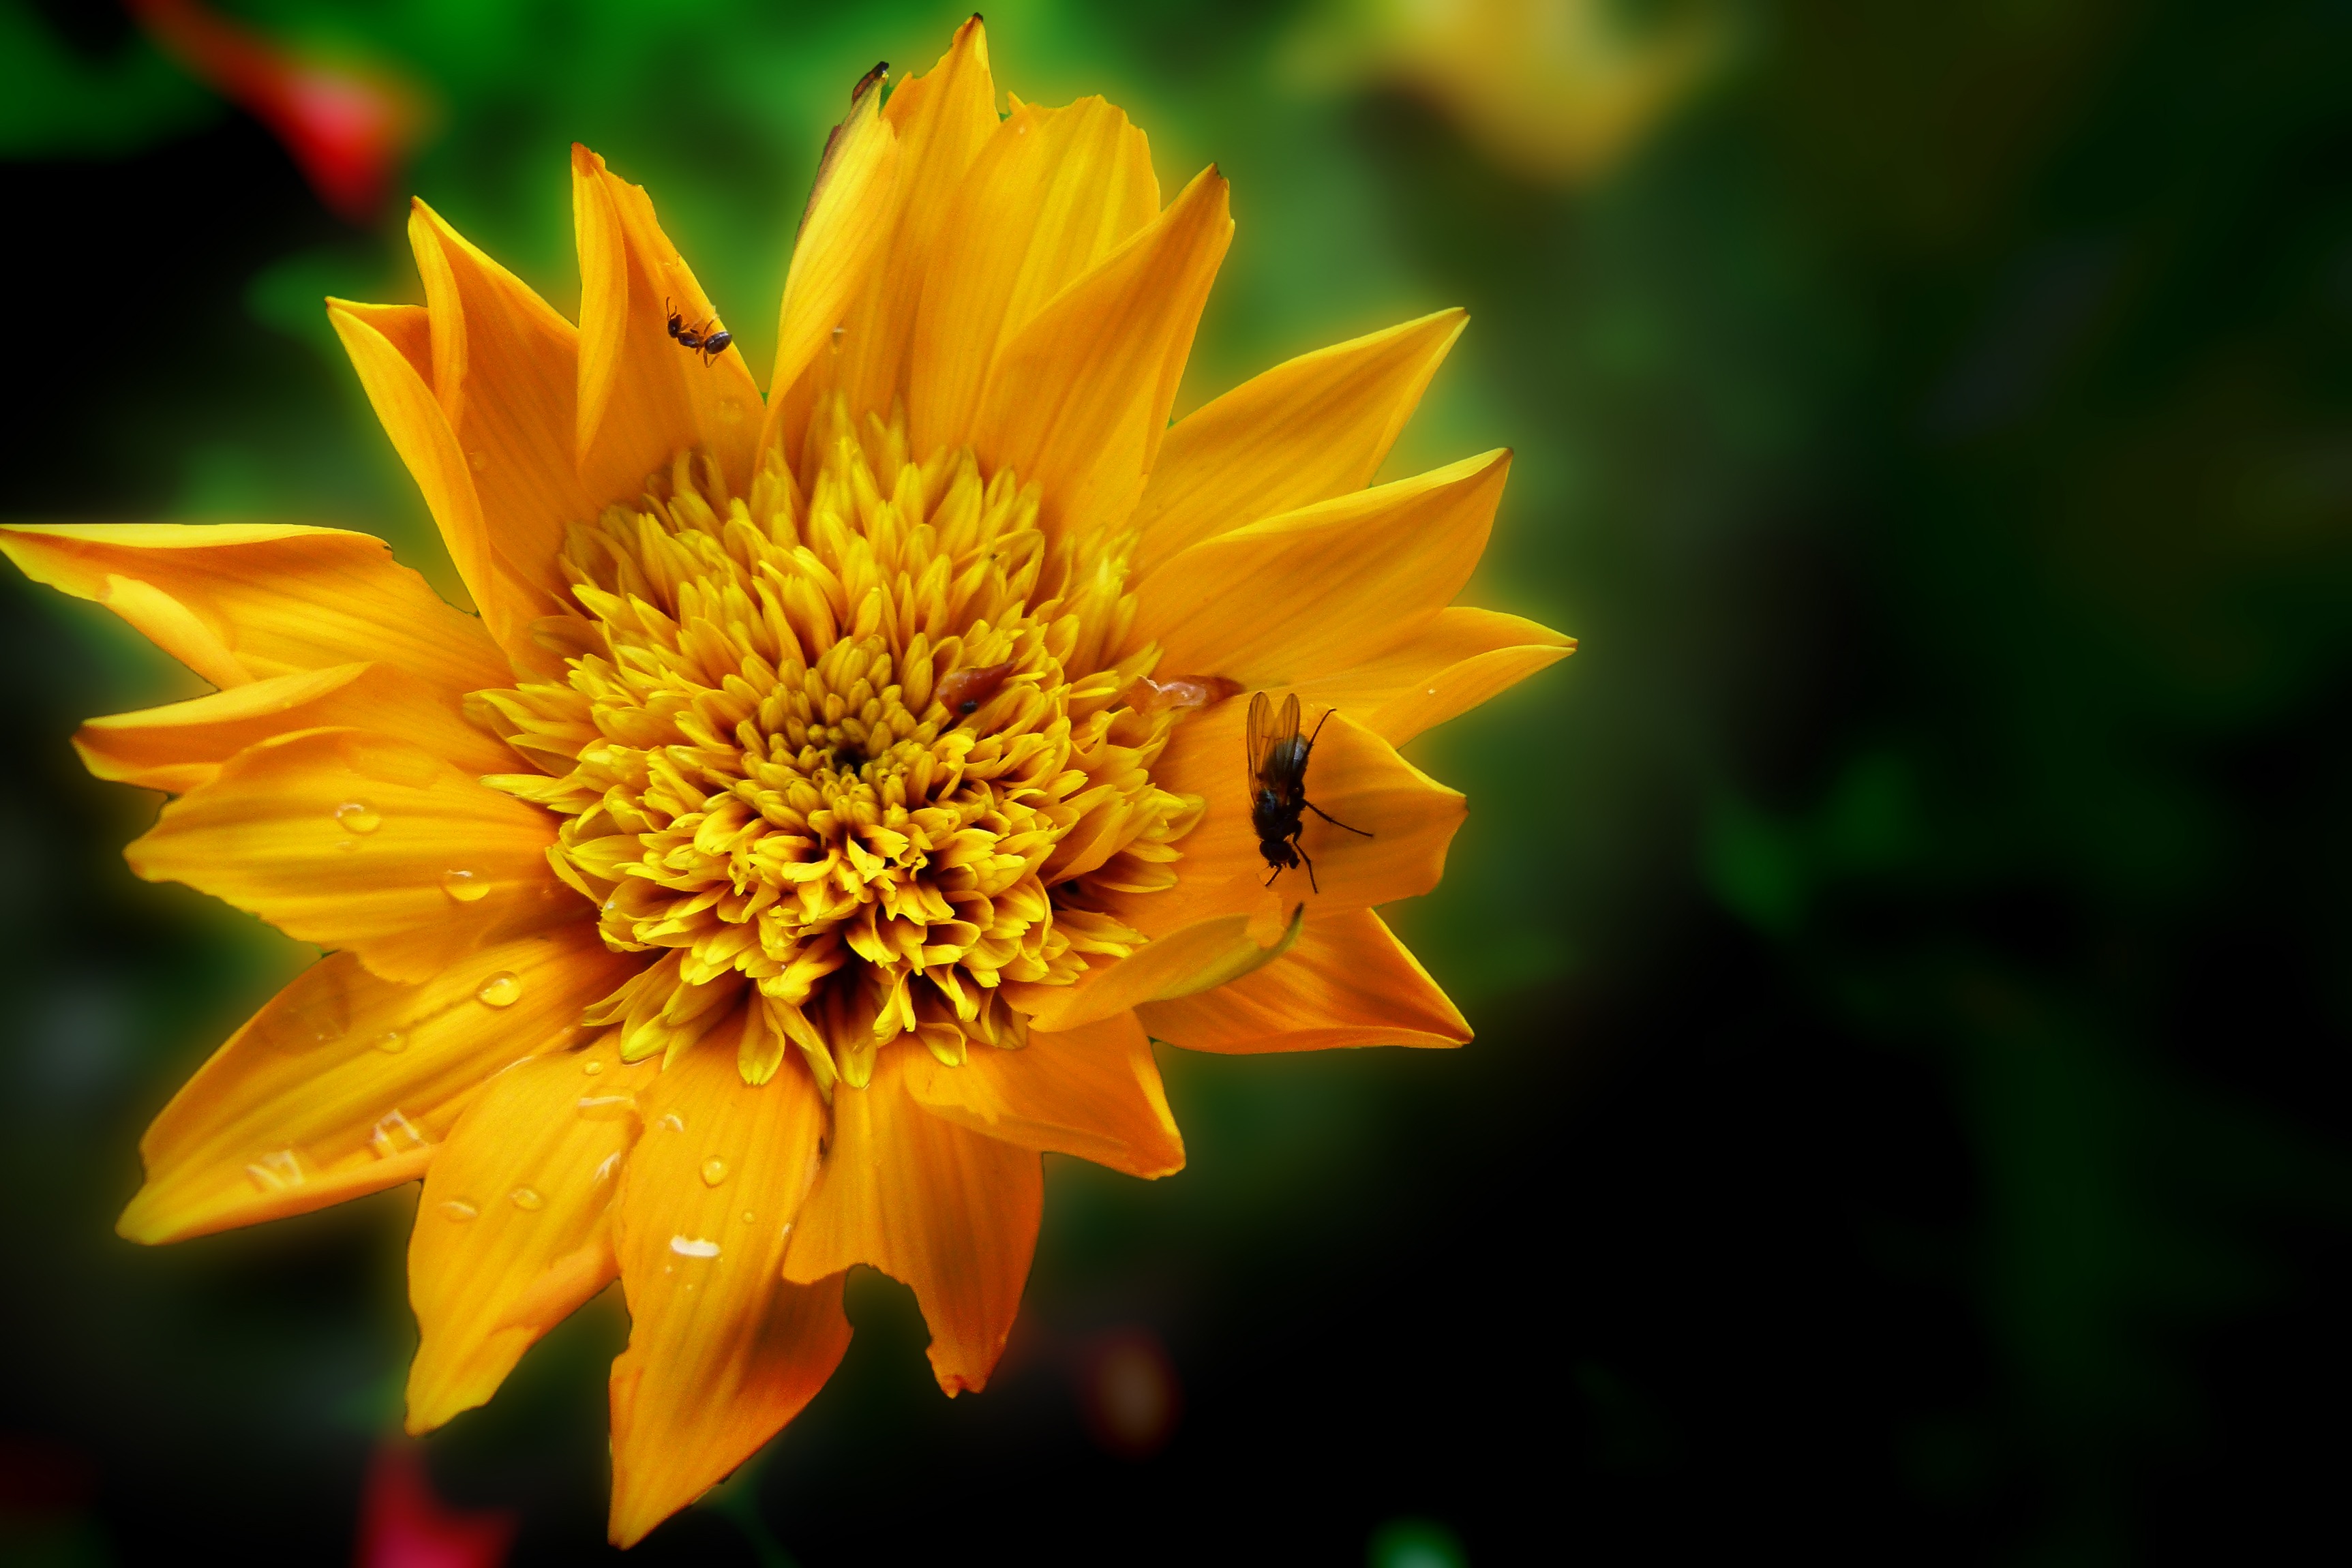
nature, plant, photography, sunlight, flower, petal, bloom, fly, floral, wild, pollen, color, botany, blooming, yellow, flora, wildflower, close up, nectar, macro photography, flowering plant, daisy family, plant stem, land plant